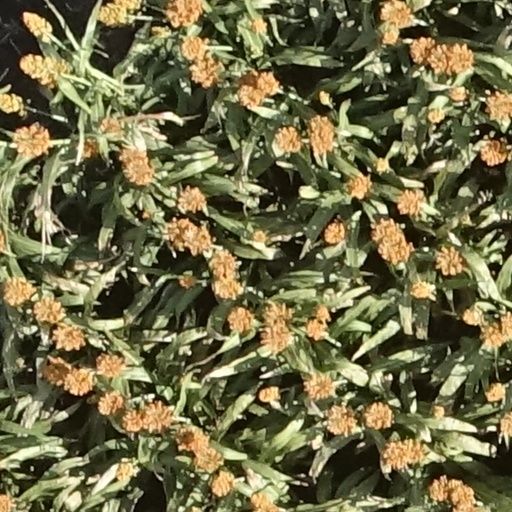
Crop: sorghum